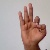
The image shows a hand gesture representing the letter 'F' in Indian Sign Language.